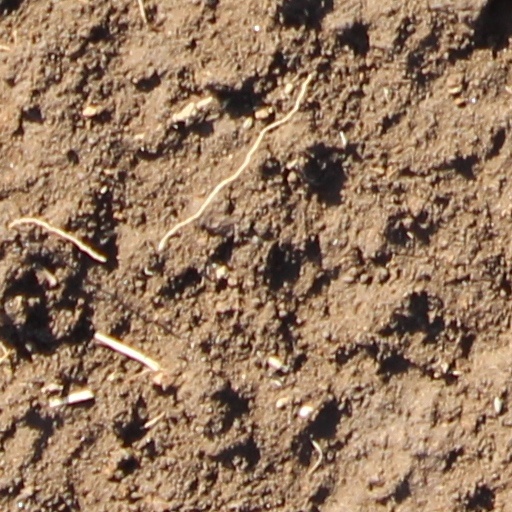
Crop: wheat